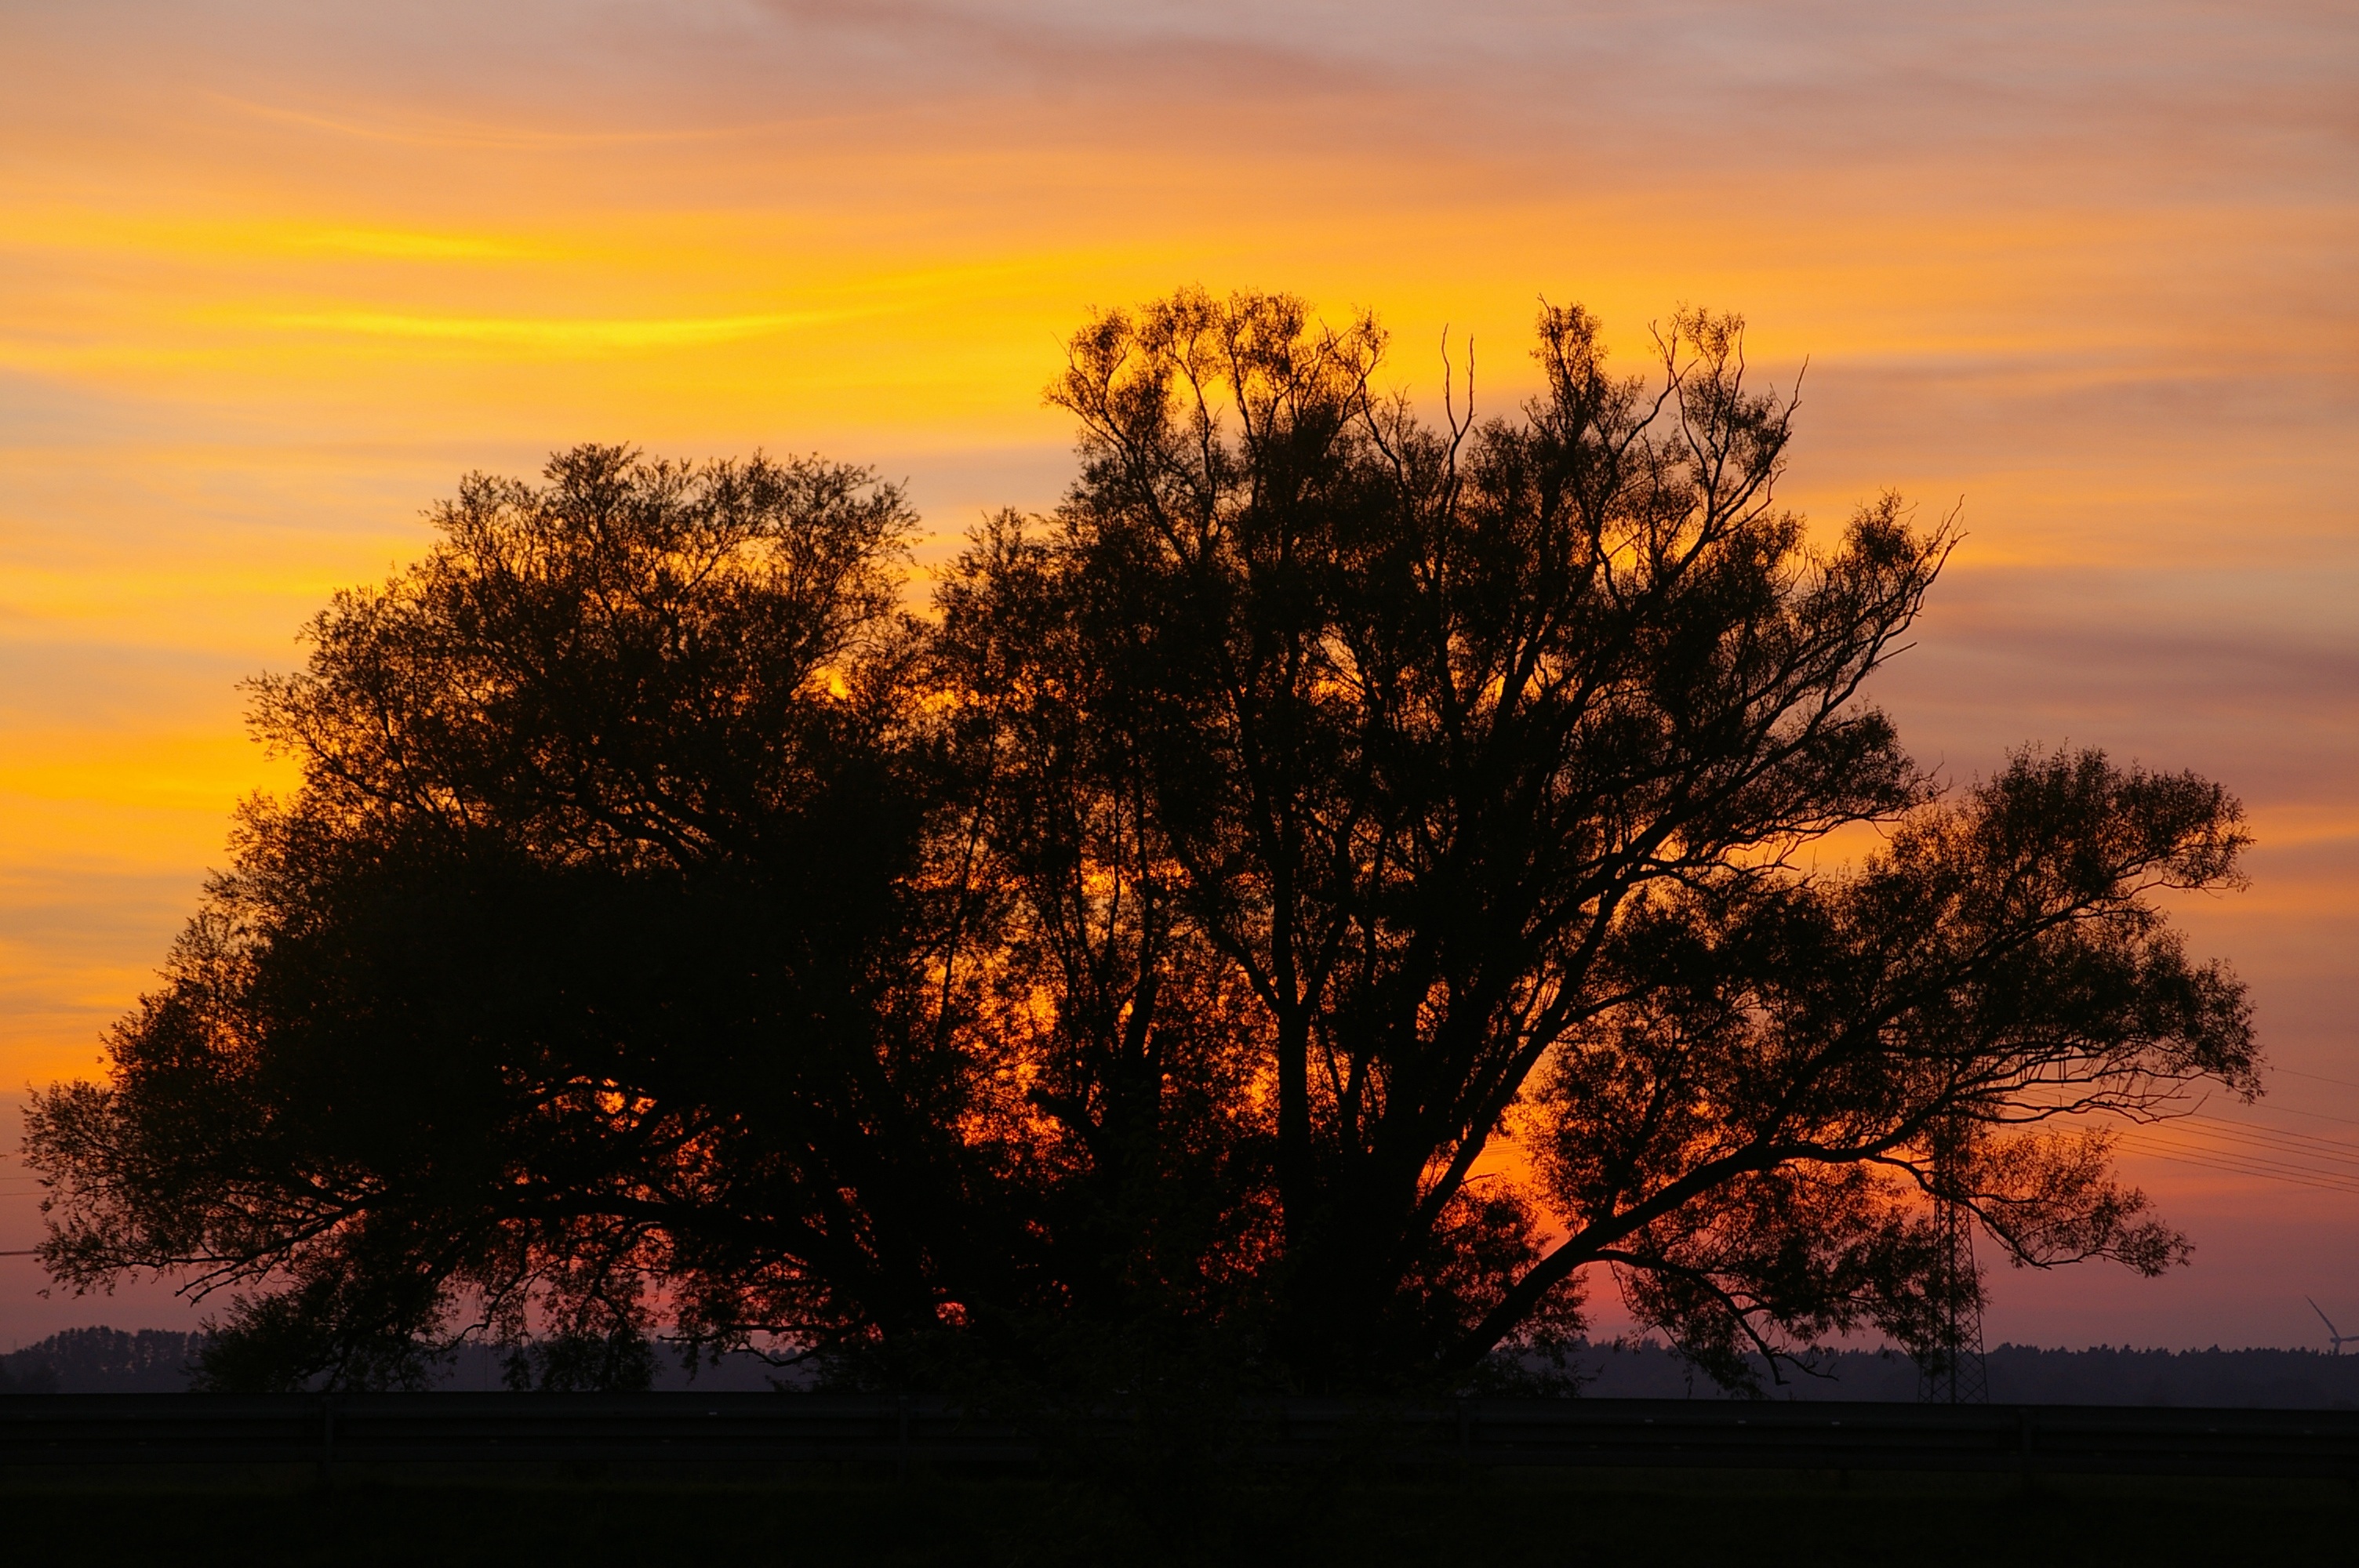
landscape, tree, nature, horizon, silhouette, cloud, plant, sky, sun, sunrise, sunset, morning, dawn, atmosphere, mystical, dusk, evening, autumn, weather, romantic, rest, savanna, clouds, meditation, germany, mood, silent, evening sun, abendstimmung, atmospheric, afterglow, evening sky, mecklenburg vorpommern, atmospheric phenomenon, woody plant, red sky at morning